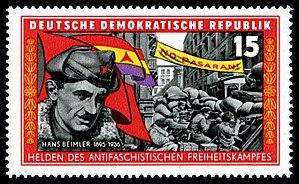
Hans Beimler est un militant communiste allemand qui fut détenu dans les camps de concentration nazis en 1933 et est mort en combattant aux côtés des Républicains espagnols pendant la guerre d'Espagne.